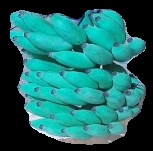
Variety: elakki-bale
Grade: grade3